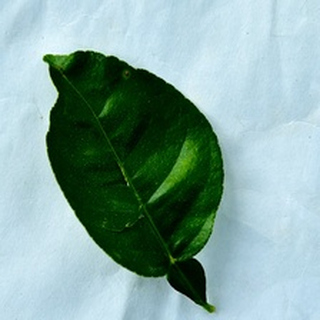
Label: healthy_lemon